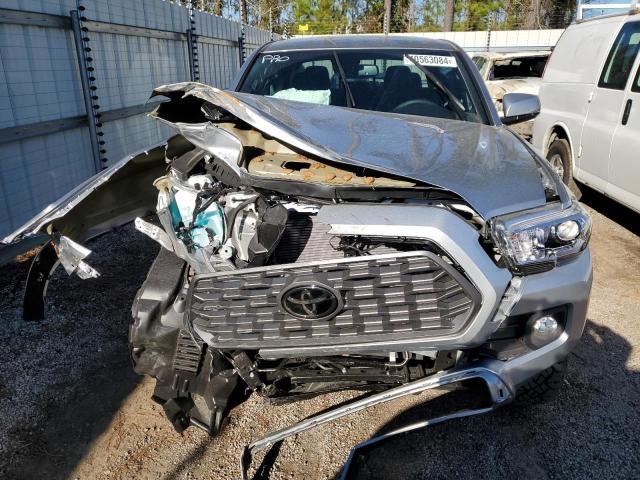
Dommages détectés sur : plaque d'immatriculation avant, pare-choc avant, feu avant droit, capot, aile avant droite, aile avant gauche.
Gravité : majeur